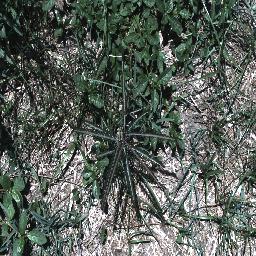
Label: parkinsonia